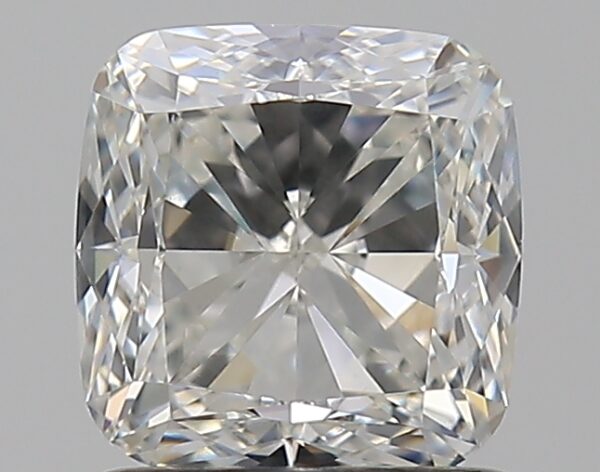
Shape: cushion
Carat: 1.2
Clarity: VS2
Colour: H
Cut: EX
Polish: EX
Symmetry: EX
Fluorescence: N
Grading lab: GIA
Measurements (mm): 5.84 x 5.75 x 3.88